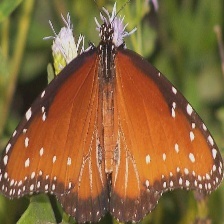
Species: STRAITED QUEEN
Butterfly family (ImageNet category): monarch